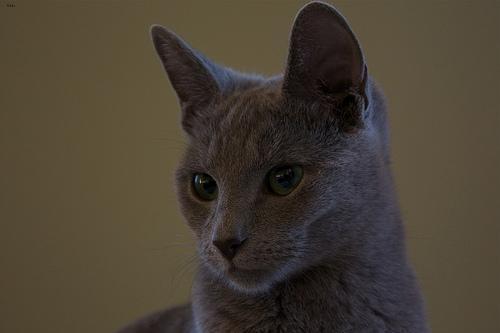
Russian Blue